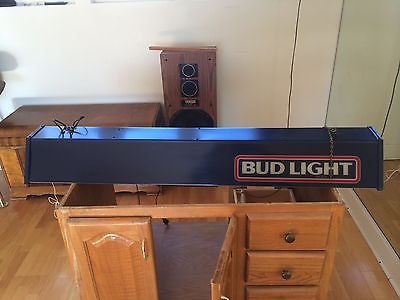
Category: table